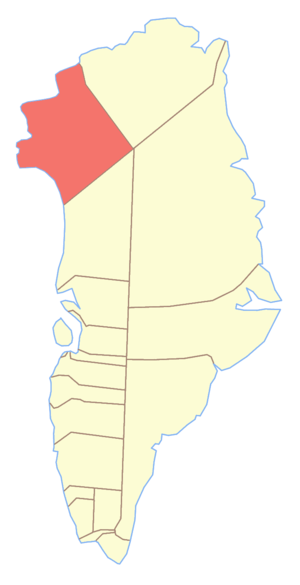
Qeqertarsuaq (ø)
Kort som viser Qaanaaq kommune.
Qeqertarsuaq er en ø i Qaanaaq Kommune, i det nordvestlige Grønland.